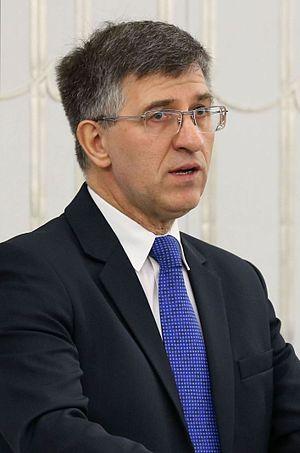
Zbigniew Derdziuk, né le 24 janvier 1962 à Skierbieszów, est un universitaire et homme politique polonais proche de la Plate-forme civique. Il est ministre sans portefeuille entre novembre 2007 et janvier 2009.